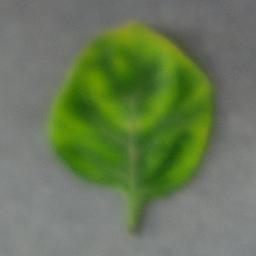
Label: Tomato___Tomato_Yellow_Leaf_Curl_Virus